Military Foundation Day

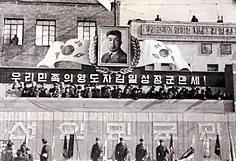
Foundation of the Korean People's Army (KPA) on 8 February 1948

North Korean historiography has two competing dates for the founding of the modern Korean People's Army (KPA): 25 April 1932 and 8 February 1948. According to North Korean historiography, the (KPRA) – the predecessor of the KPA – was founded on 25 April 1932. The KPRA was the name for Korean units of the Northeast Anti-Japanese United Army and the regular KPA was not established until 1948, with its date of 8 February becoming a holiday for the formal military's founding until celebrations ceased in 1978, to be replaced by 25 April. The 25 April date had, however, been celebrated in one way or the other since 1962. Initially it was celebrated as the founding of "anti-Japanese guerrilla units" in general, and later as the founding of the KPRA, in particular. It became an official holiday in 1996. The 25 April occasion was commemorated as the sole day for the army's foundation from 1978 until 2015, whereupon Kim Jong Un restored 8 February as the Army Day celebration alongside Military Foundation Day. by a formal decision of the Politburo of the Central Committee of the Workers' Party of Korea.